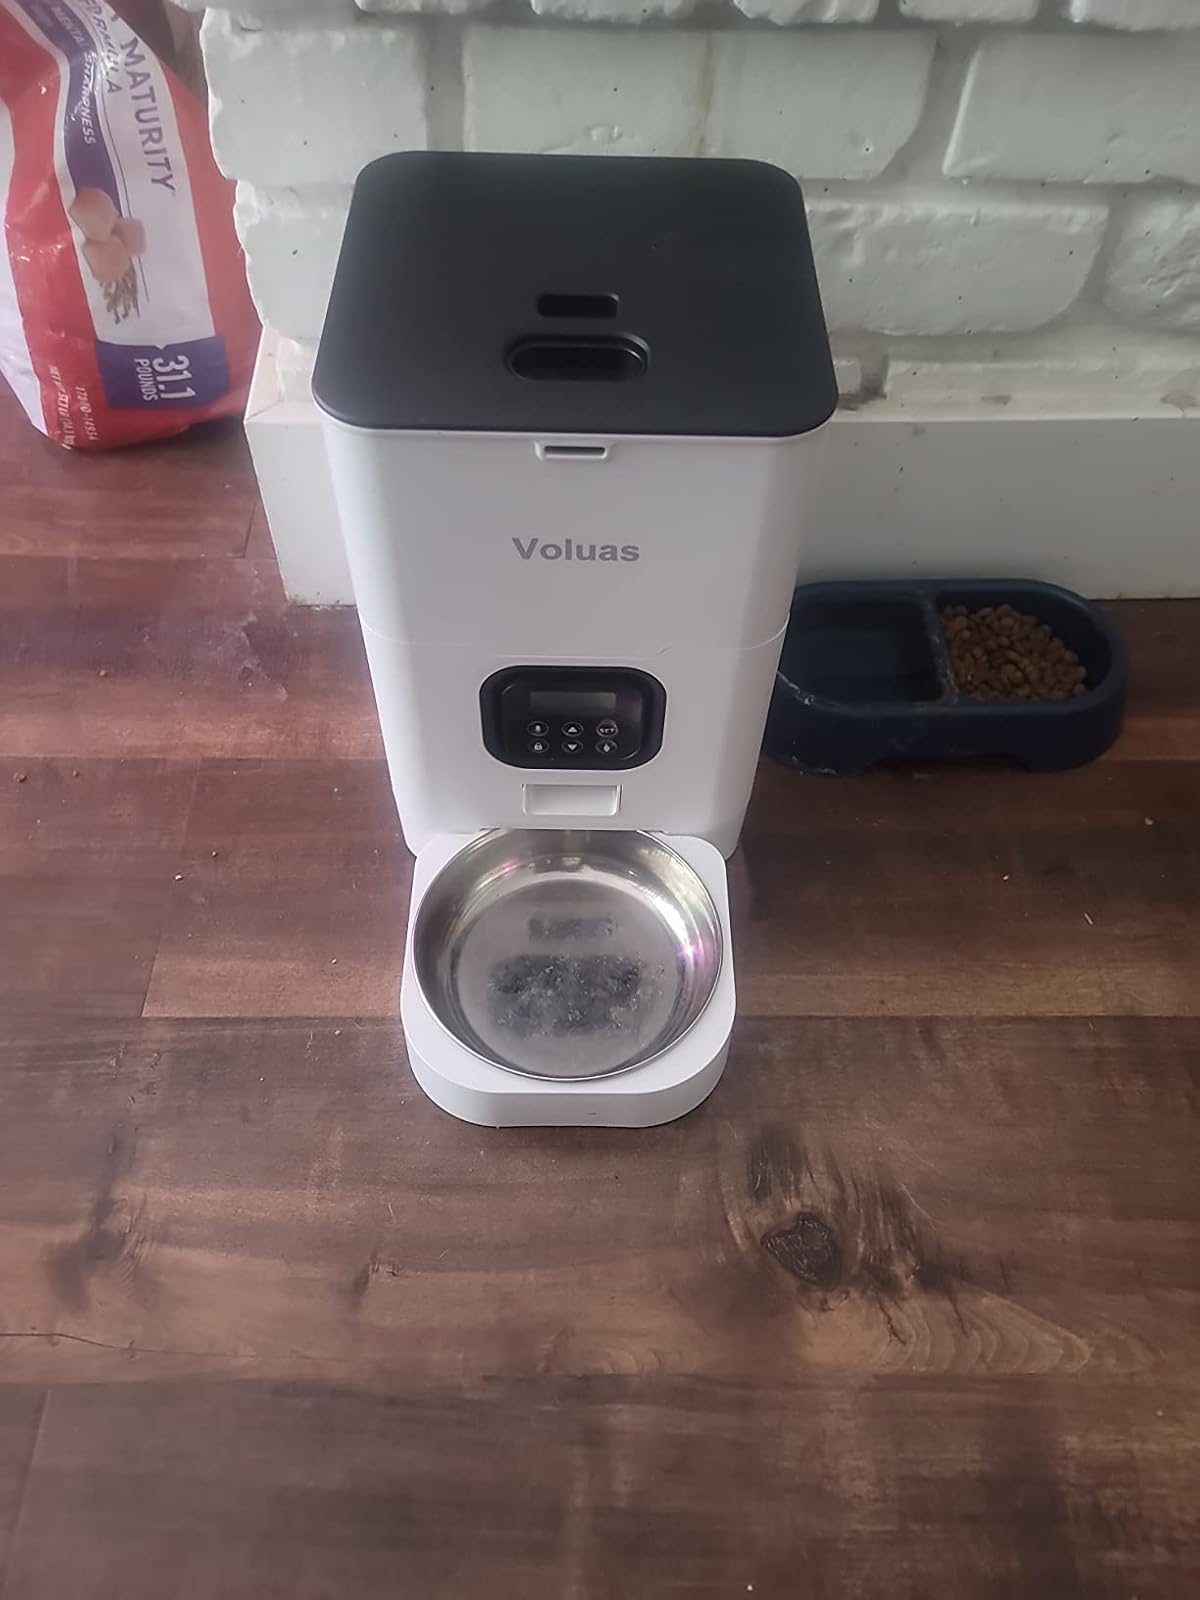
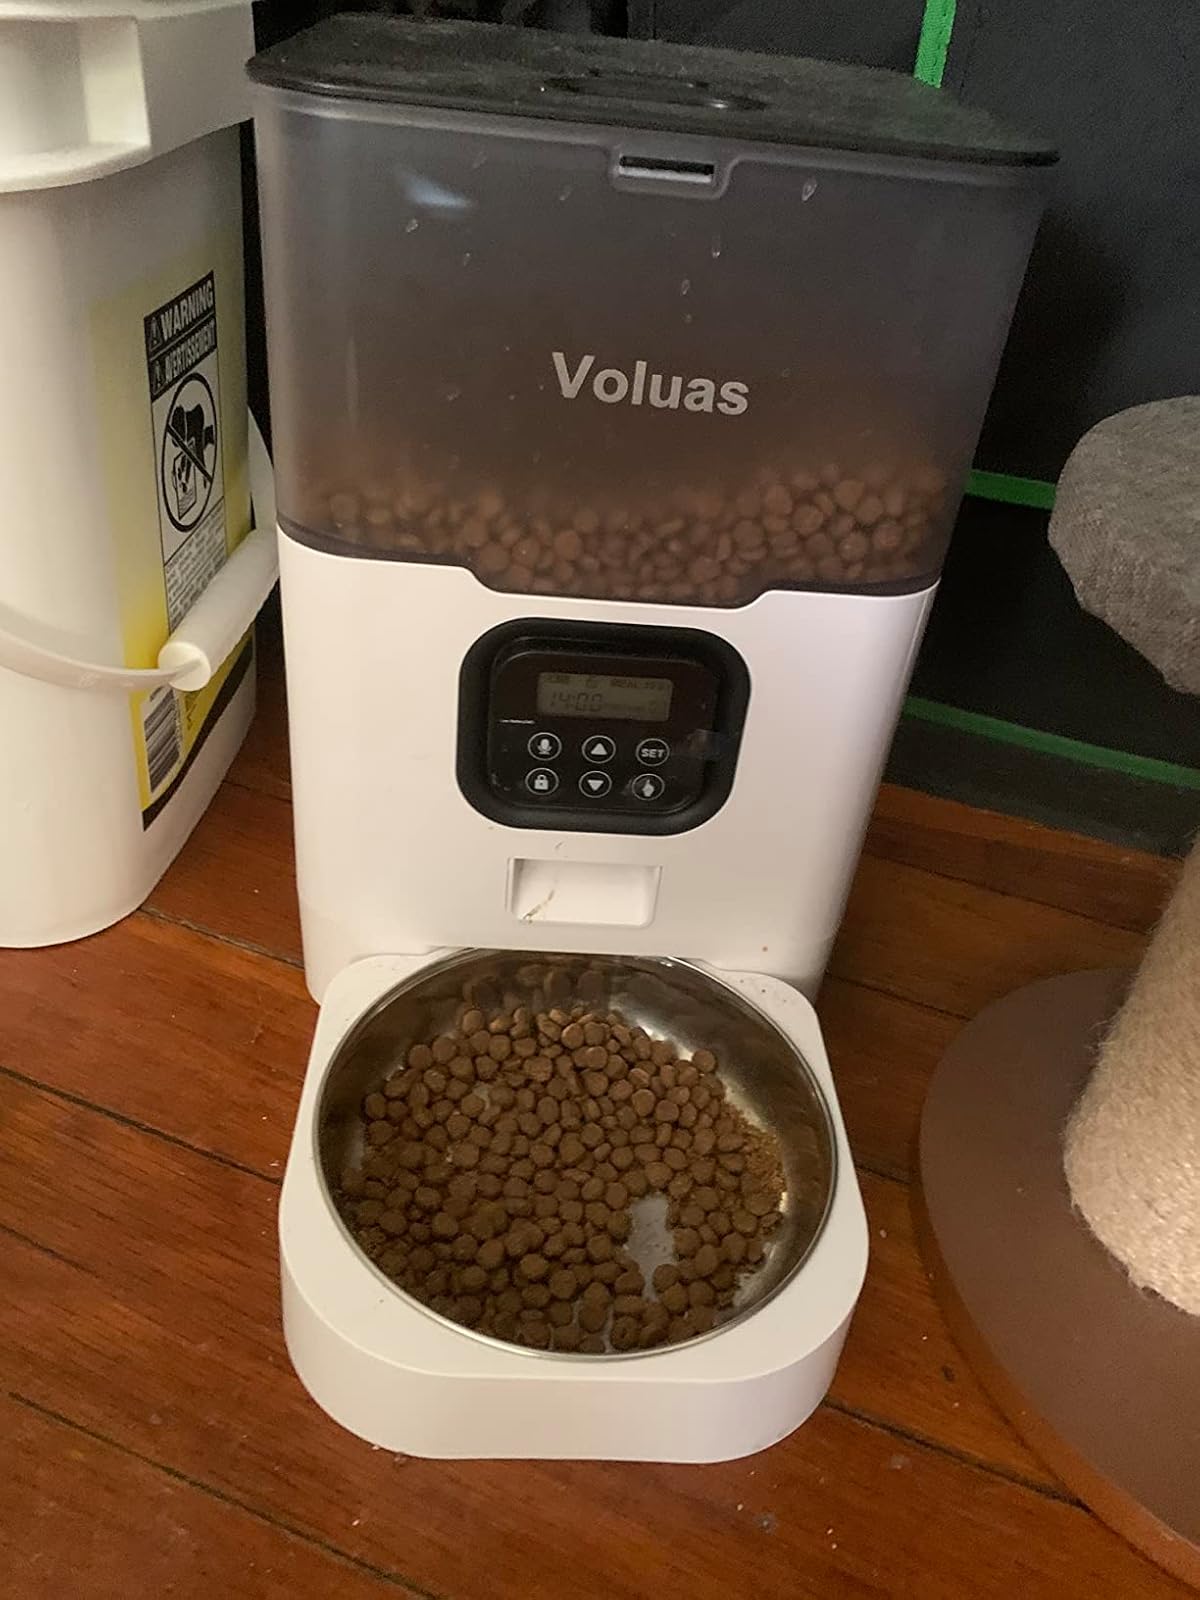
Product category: items_feeder
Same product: no